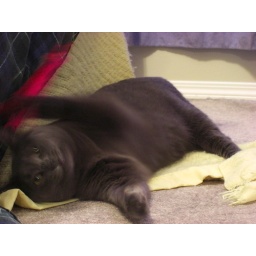
My black cat (Freya) and my grey cat ( Loki) playing with each other and some toys under their blanket.